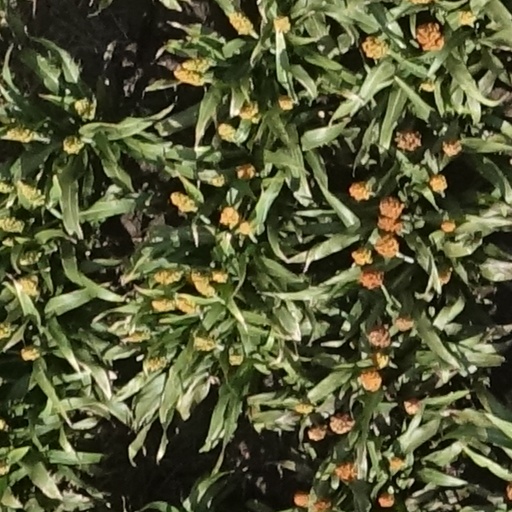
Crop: sorghum